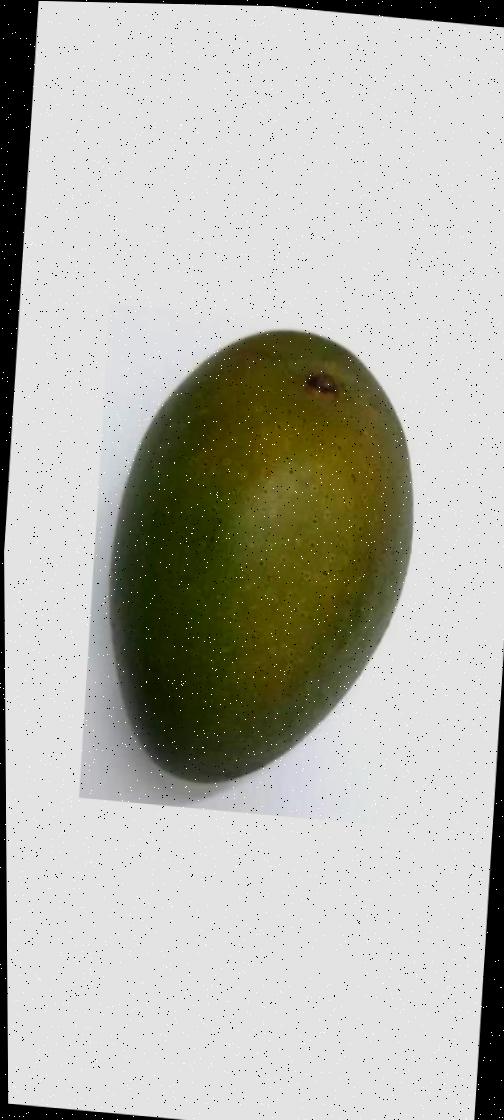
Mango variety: Ashshina Zhinuk